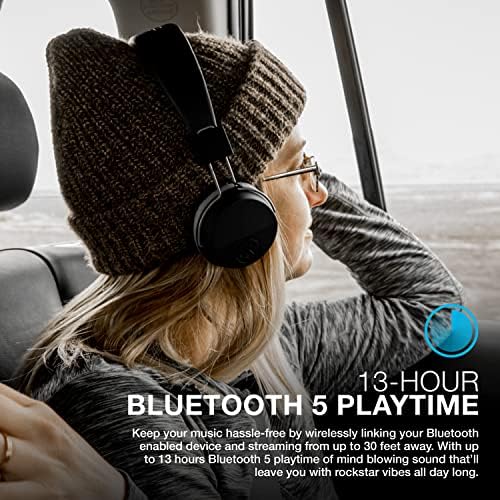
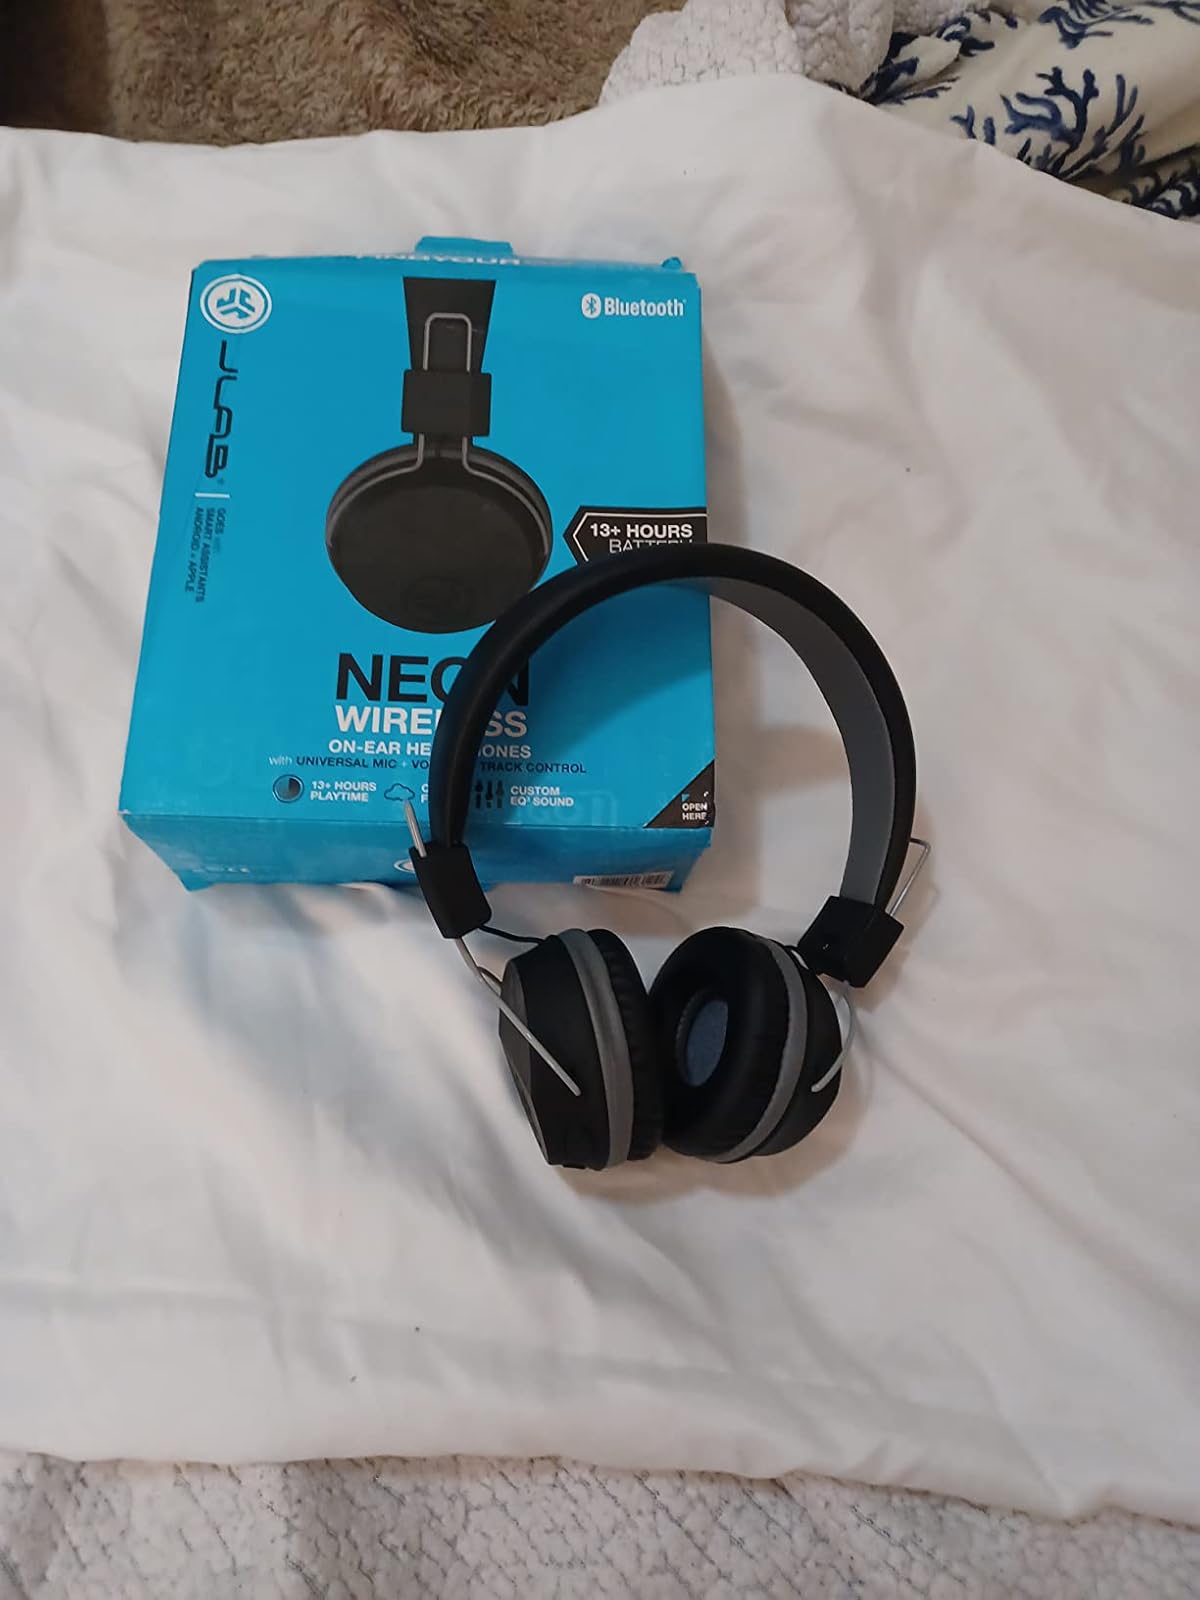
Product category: headphones
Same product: yes